Sargon of Akkad

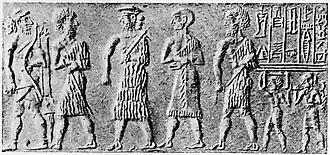
Cylinder seal of the scribe Kalki, showing Prince Ubil-Eshtar, probable brother of Sargon, with dignitaries (an archer in front, two dignitaries, and the scribe holding a tablet following the Prince). Inscription: "Ūbil-Aštar, brother of the king: KAL-KI the scribe, (is) his servant."

A group of four Babylonian texts, summarized as "Sargon Epos" or "Res Gestae Sargonis", shows Sargon as a military commander asking the advice of many subordinates before going on campaigns.